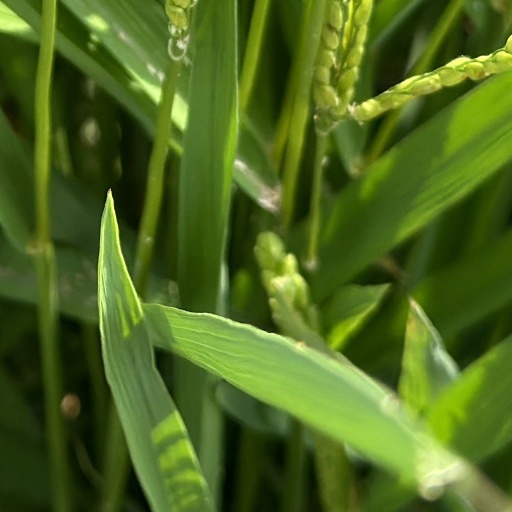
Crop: rice